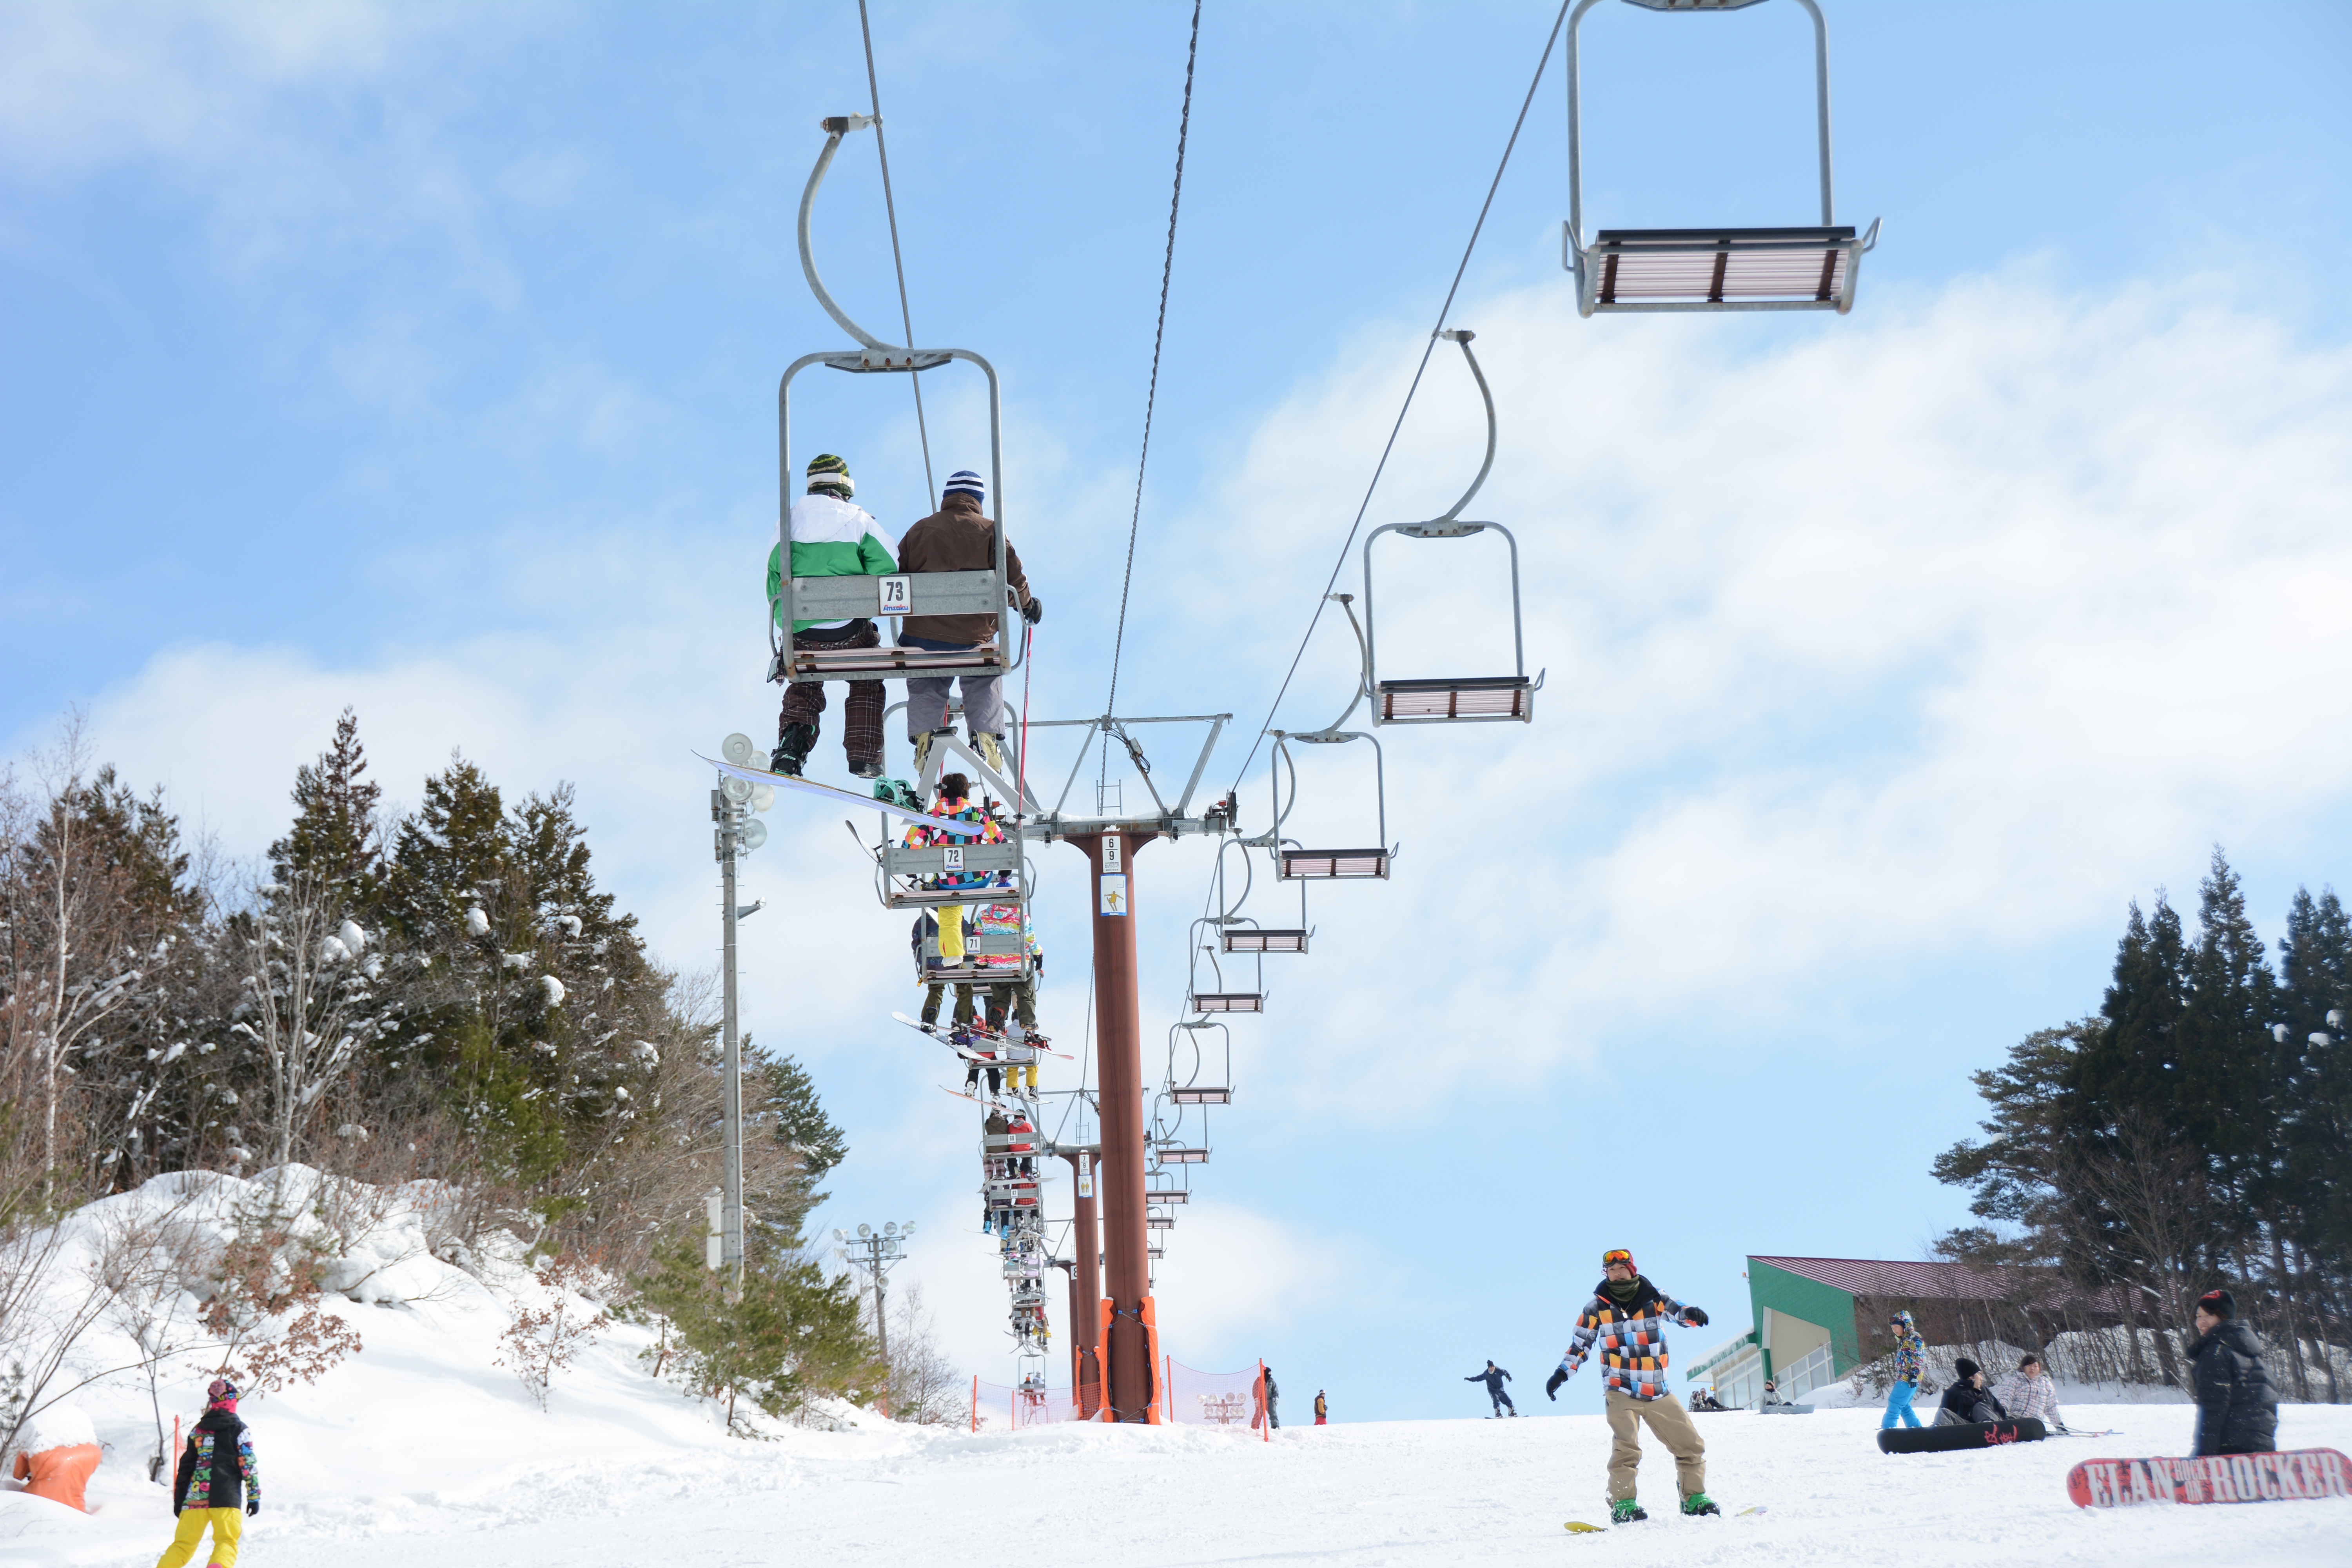
snow, winter, sport, recreation, skiing, cable car, winter sport, sports, downhill, ski, snowboarding, elevator, piste, nordic skiing, ski equipment, outdoor recreation, alpine skiing